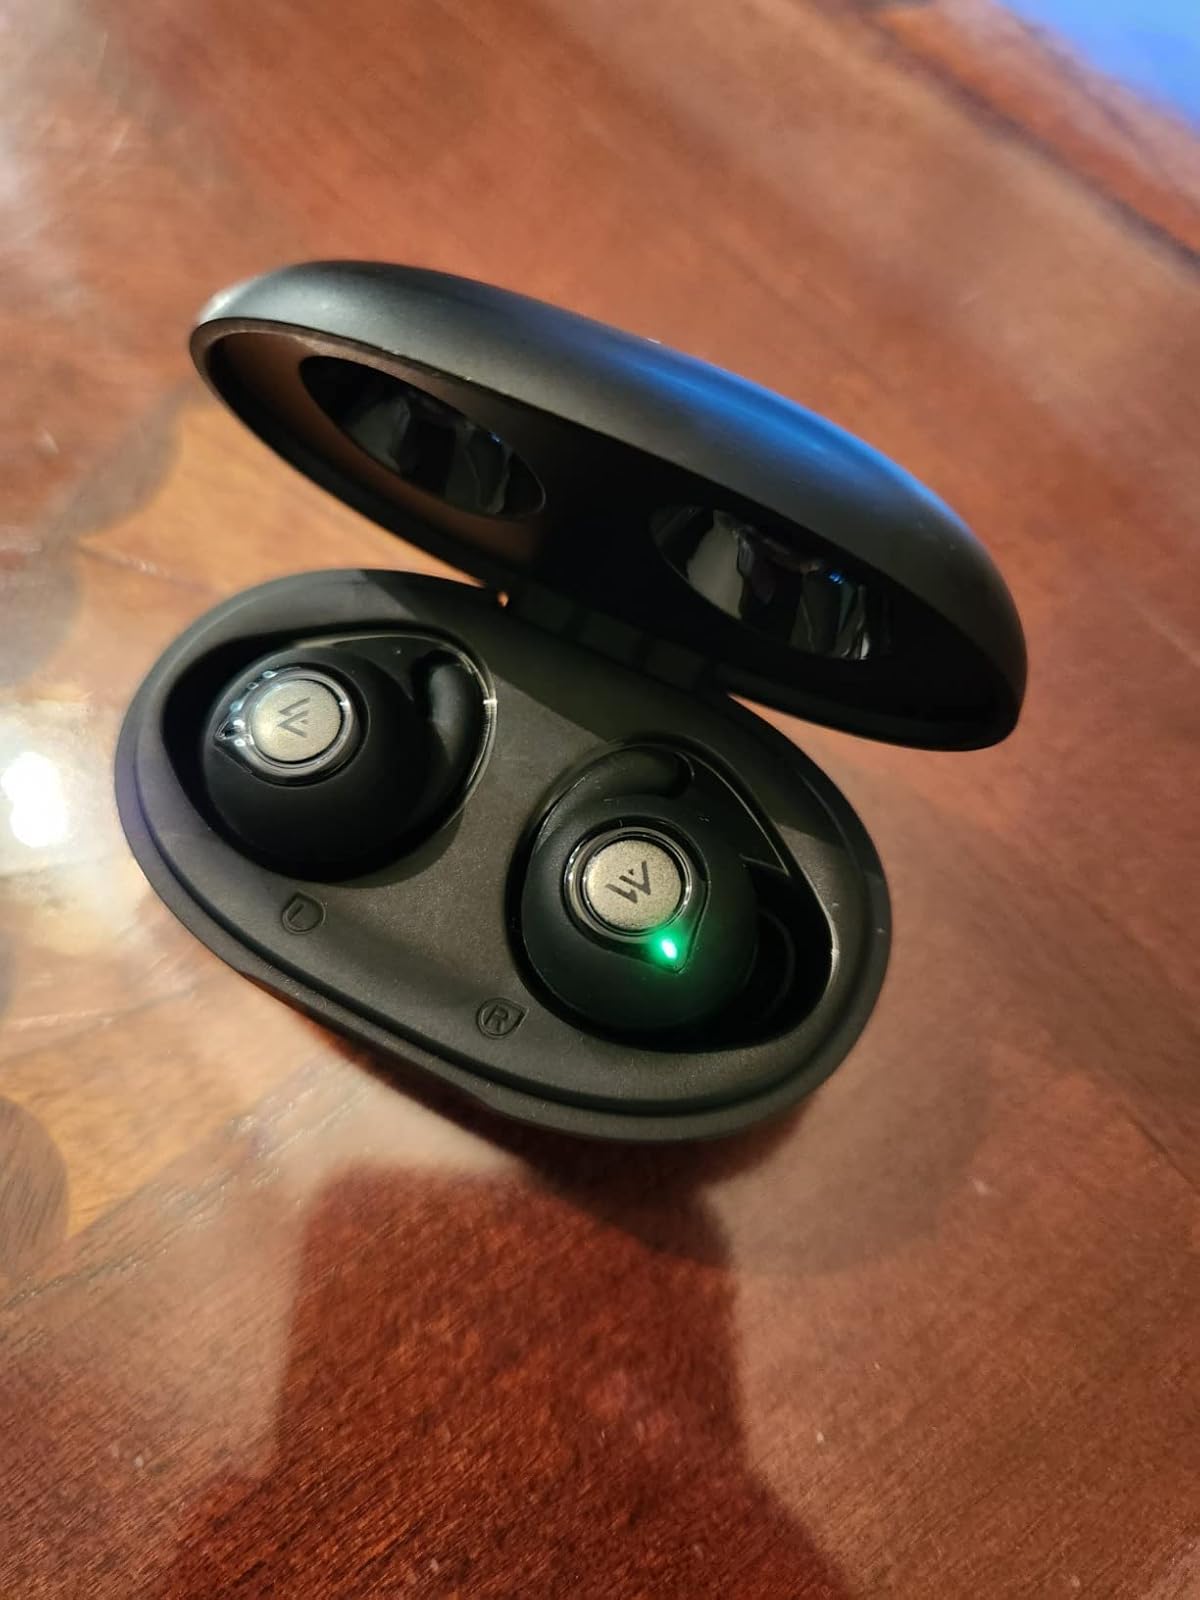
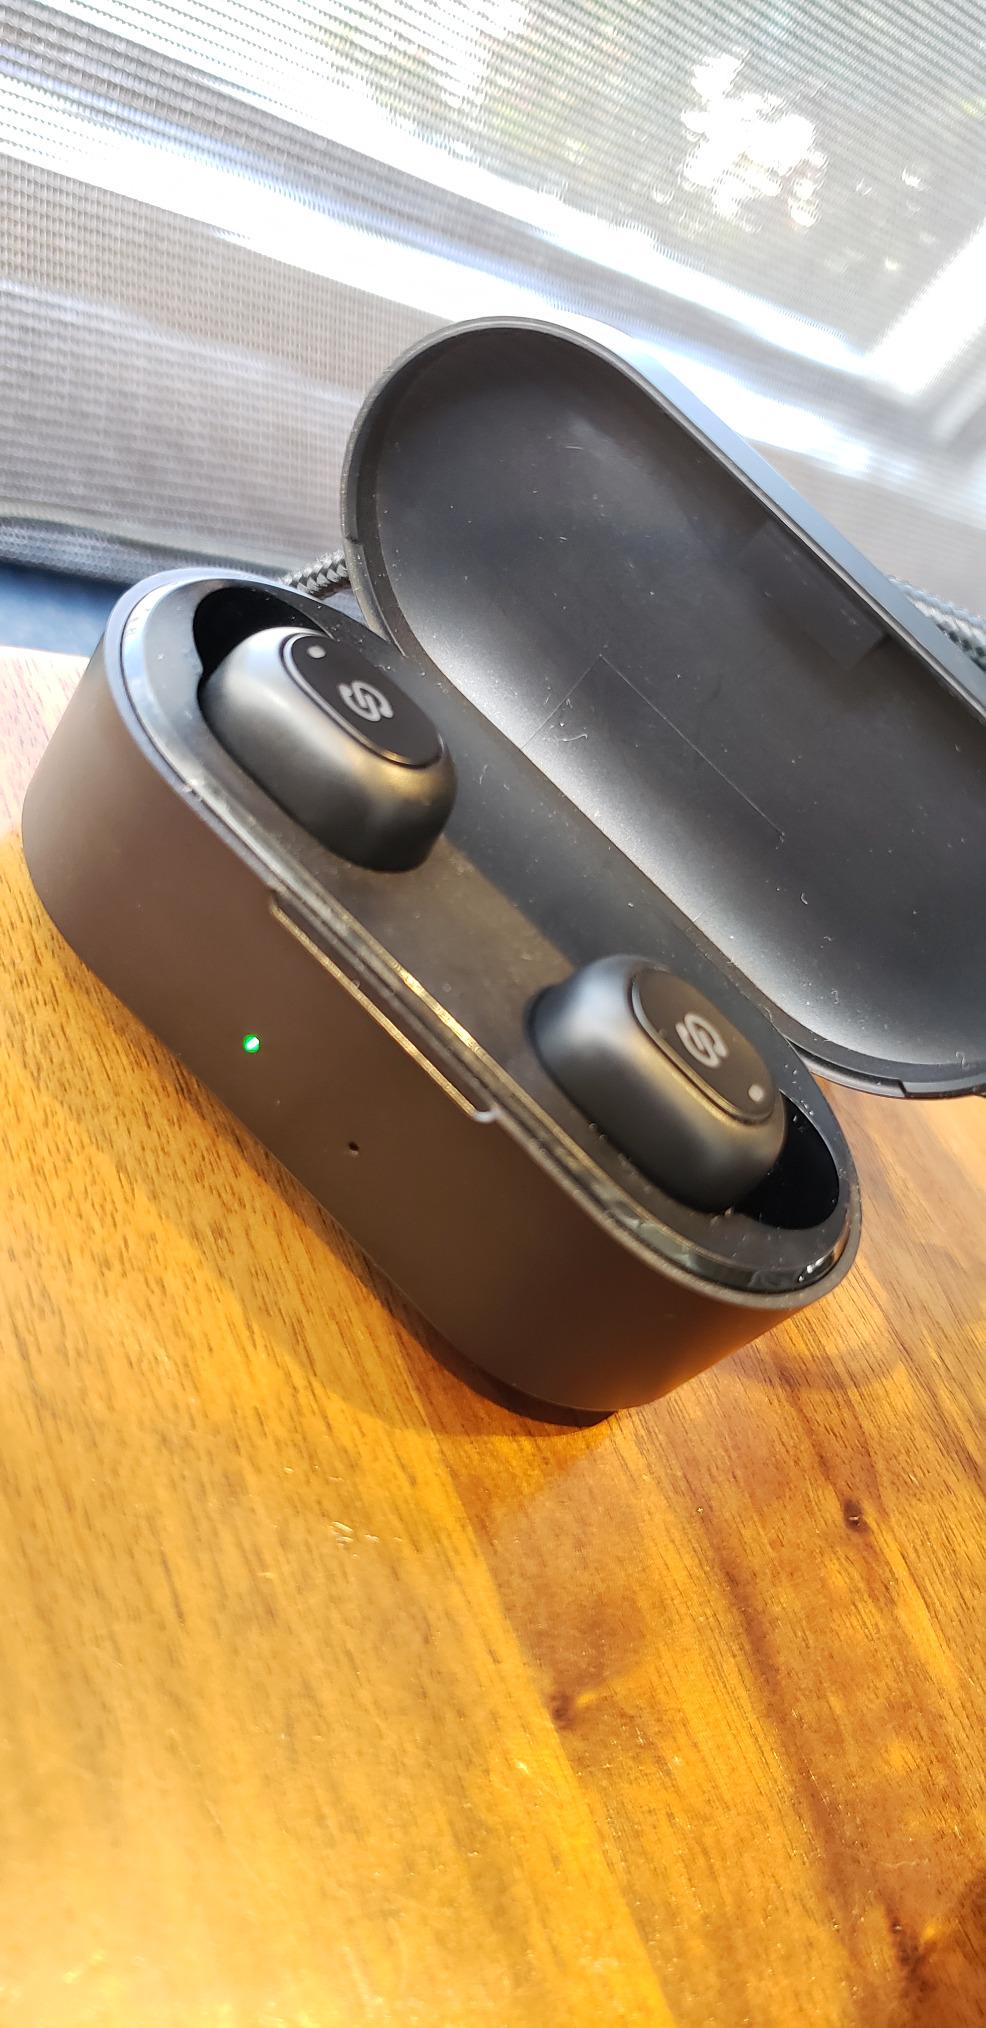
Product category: earbuds
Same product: no